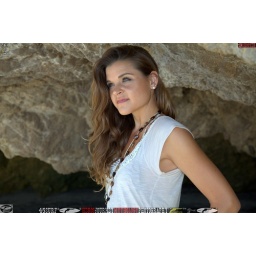
Photoshoot of a pretty swimsuit bikini model.Before the shoot, in a white shirt and blue jeans.&amp;amp; a cool black necklace.